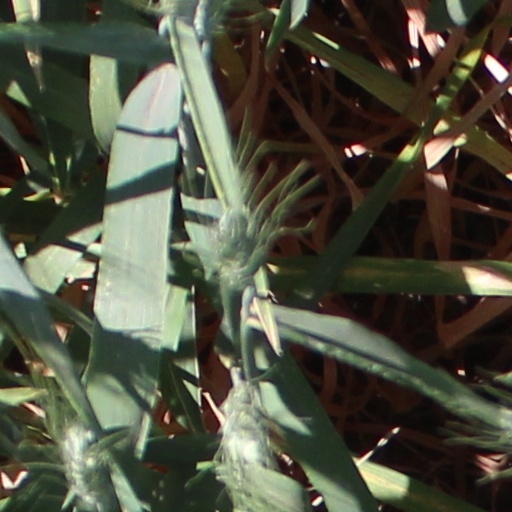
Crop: wheat